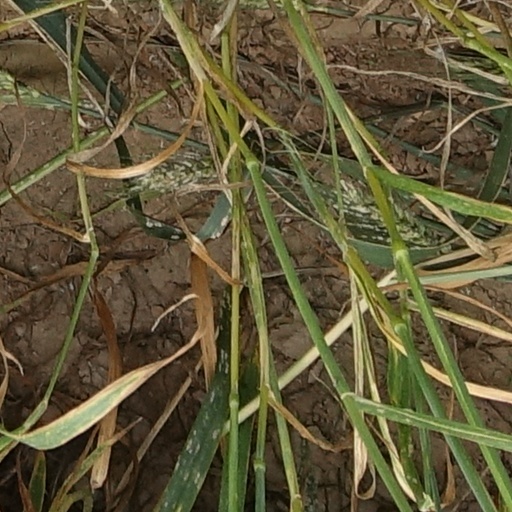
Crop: wheat